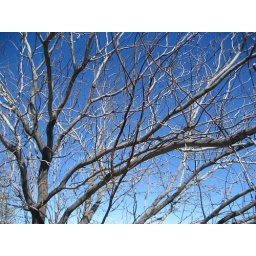
The sky was perfect, not a cloud in sight! Riparian Preserve at Water Ranch in Gilbert, AZ